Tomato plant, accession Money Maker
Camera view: vertical (180 deg); turntable rotation: 150 degrees
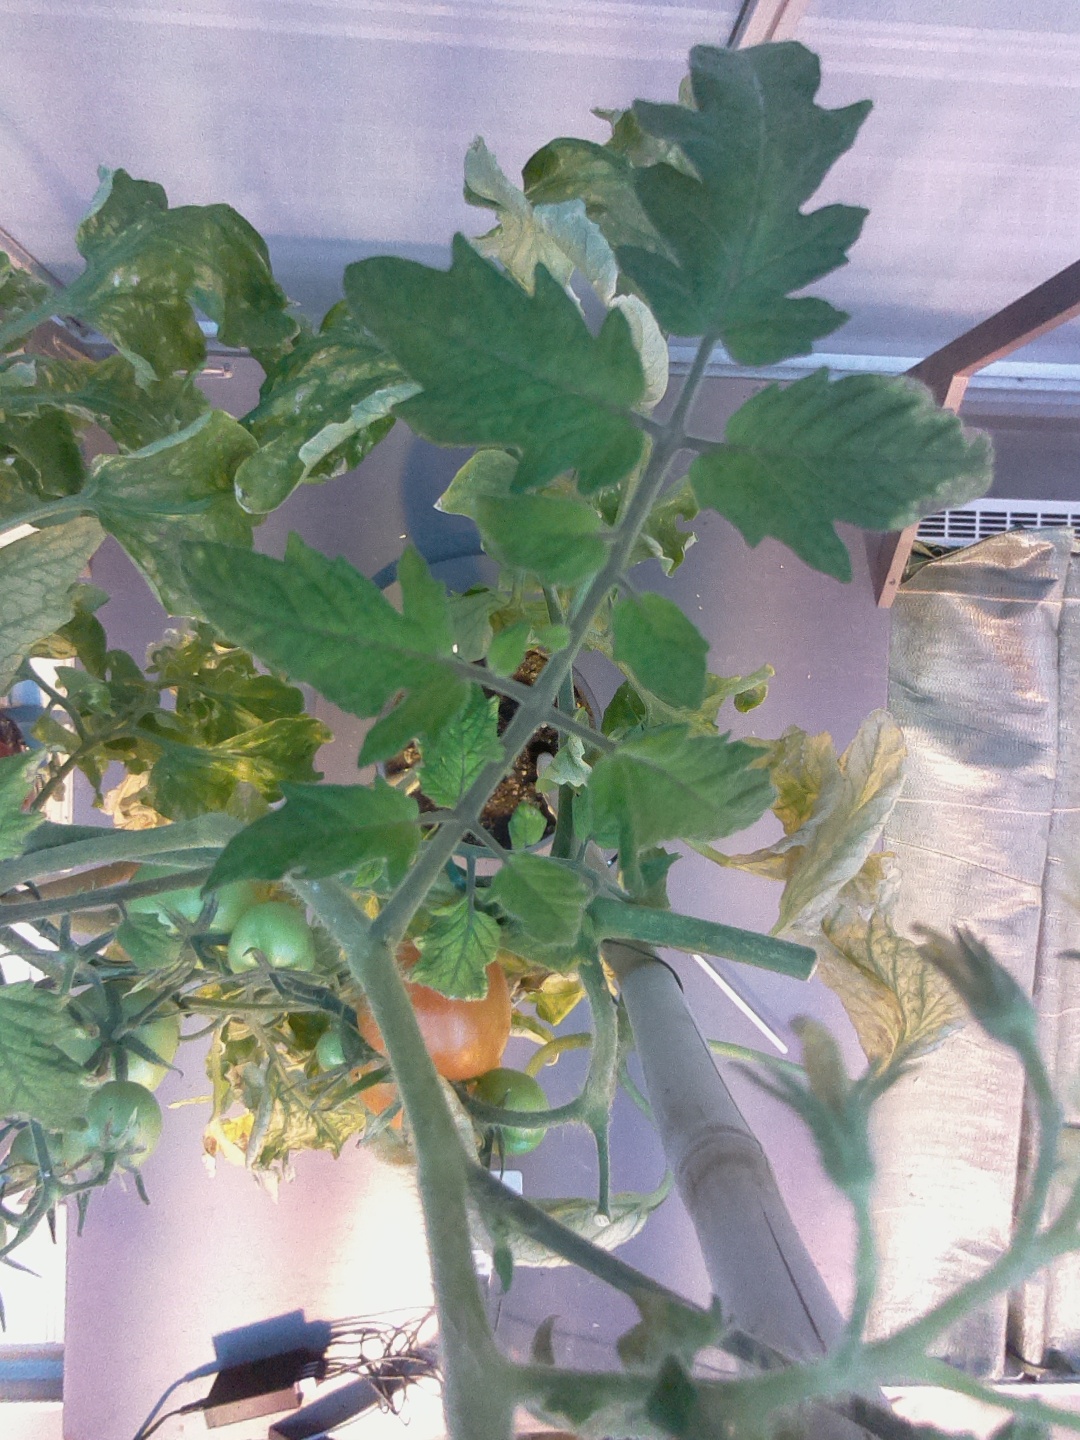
BBCH growth stage 81: 10%-20% of fruits show typical fully ripe color